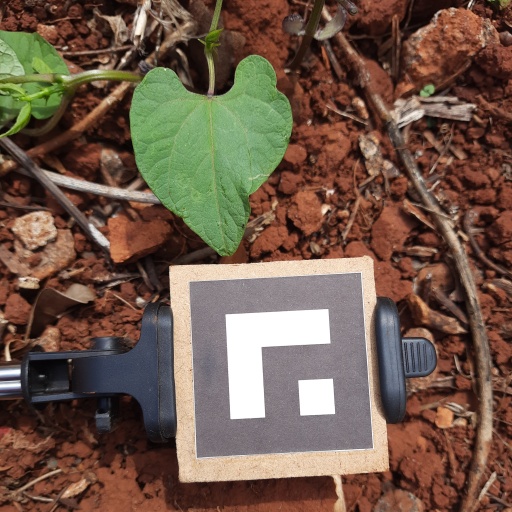
Observations: wavy surface, no eating holes, under sunlight